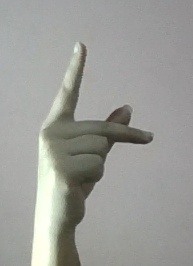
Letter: dha